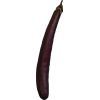
Label: eggplant_long